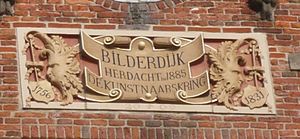
Willem Bilderdijk / Liv og gerning
Mindetavle.
Willem Bilderdijk var en hollandsk digter.